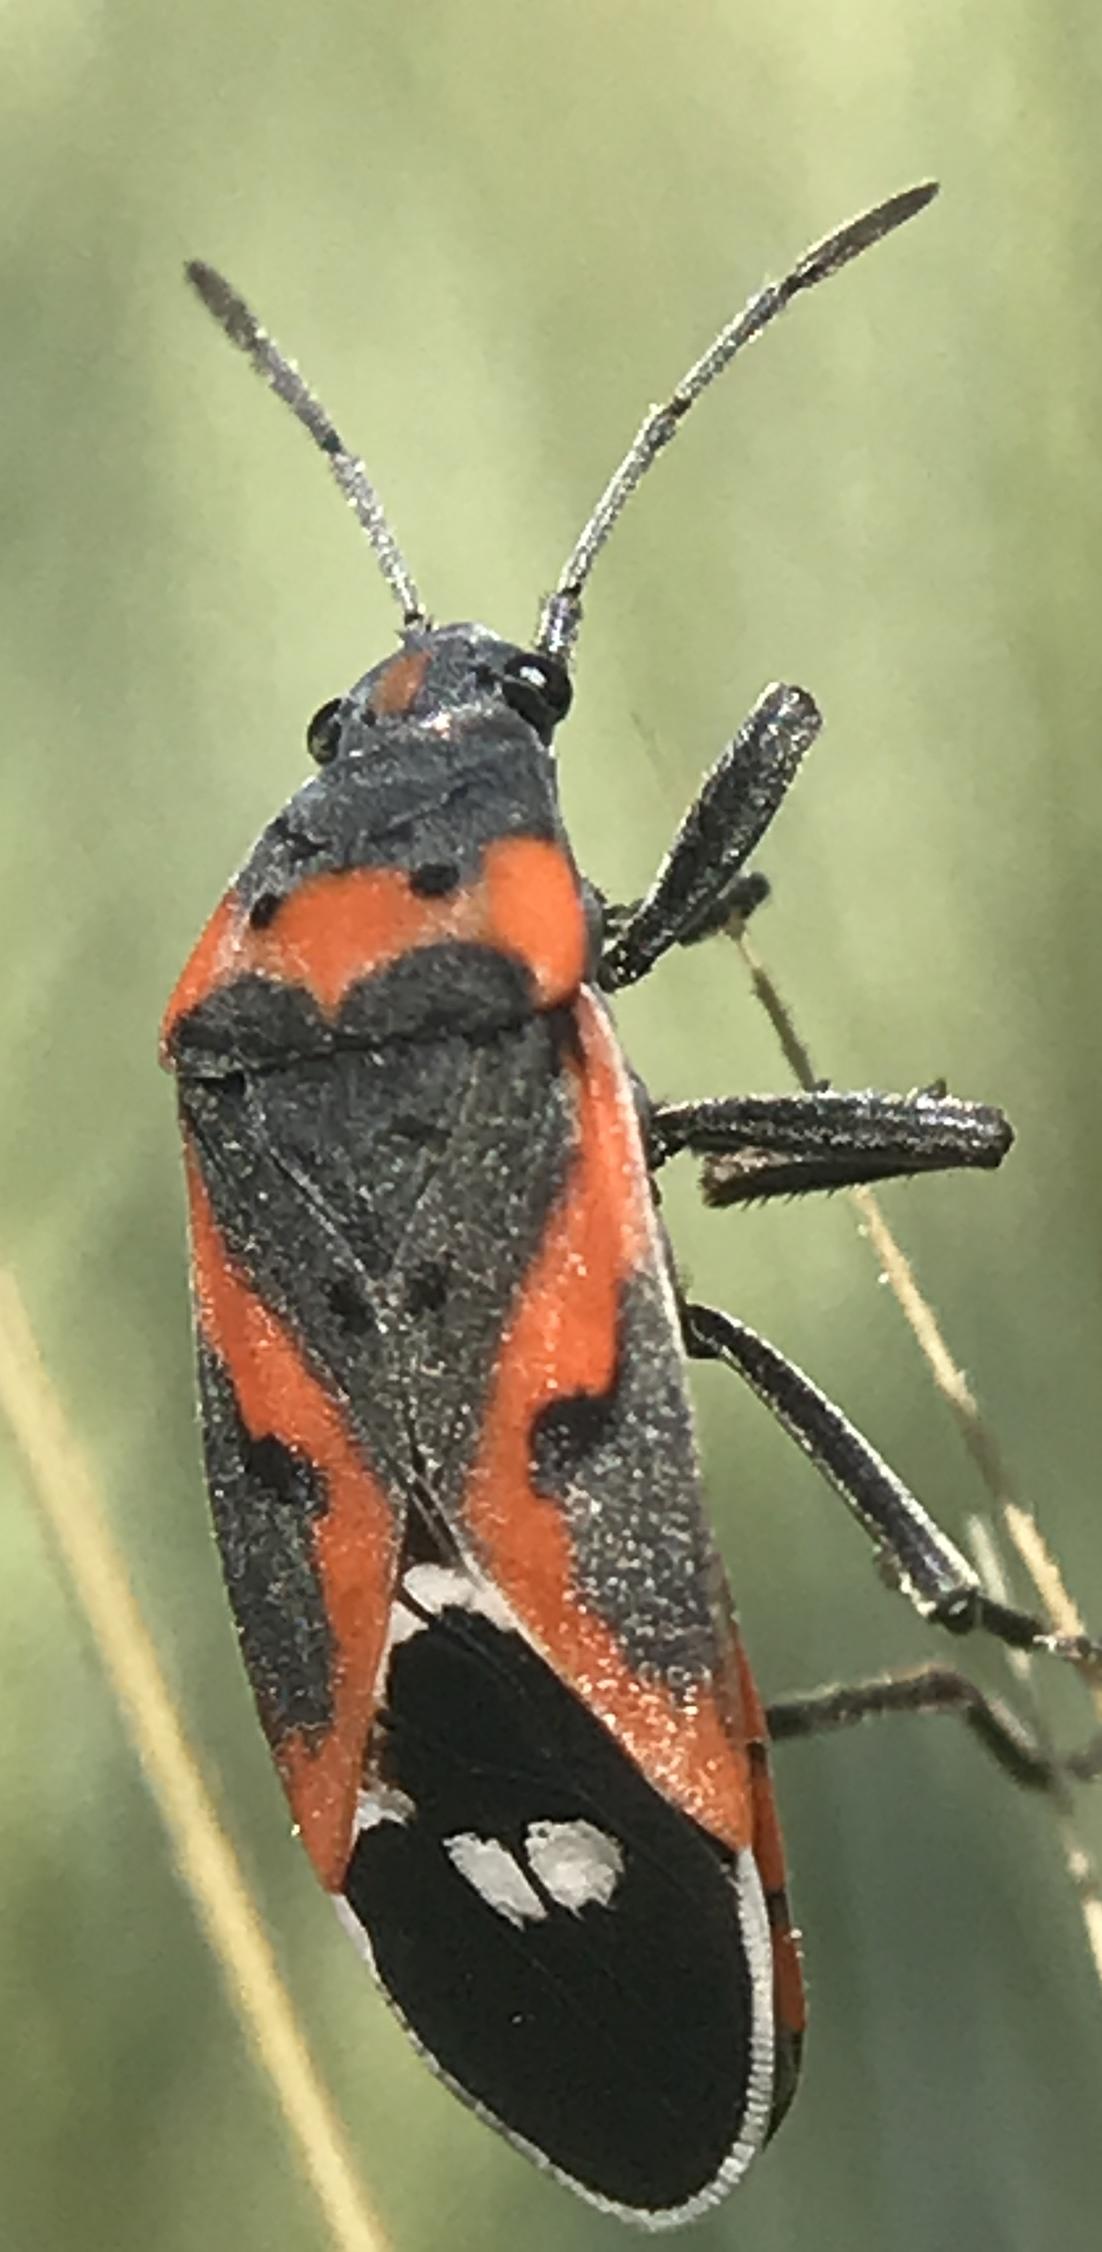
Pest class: non_pest_herbivores